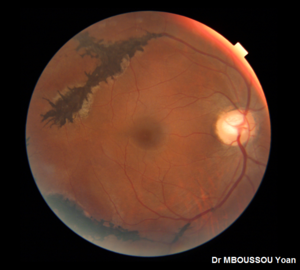
accumulation de pigments rétiniens disposés le long des veines
L’atrophie choriorétinienne périveineuse pigmentée est une affection rare d’étiologie inconnue, bien qu'on ait proposé une transmission AD, AR, XL et même liée à l'Y. Elle se caractérise par la présence d’une atrophie choriorétinienne et d’une accumulation de pigments rétiniens suivant les trajets des veines rétiniennes. Il s’agit d’une affection bilatérale souvent asymétrique. L’acuité visuelle est le plus souvent conservée et l’atteinte semble être localisée et peu évolutive. La maladie est souvent découverte par hasard du fait de son caractère asymptomatique.